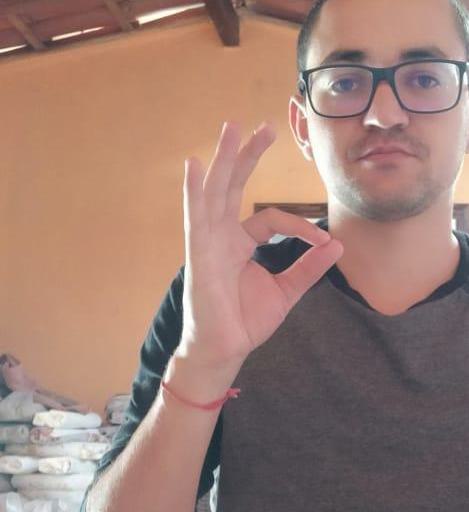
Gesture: ok